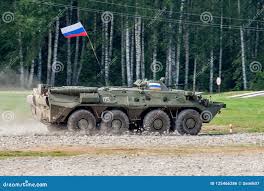
Label: BTR-80